Question: Please indicate a possible affordance area of the bench that can be used for sitting on
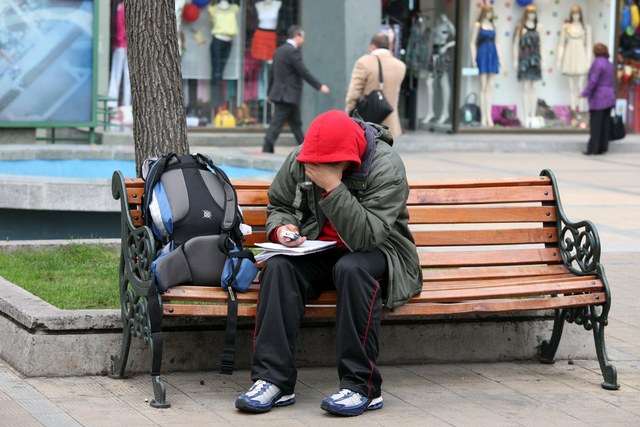
Answer: [149.5, 259.5, 612.5, 313.5]